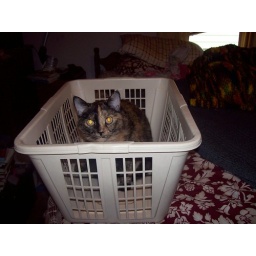
Nahalla sitting in basket